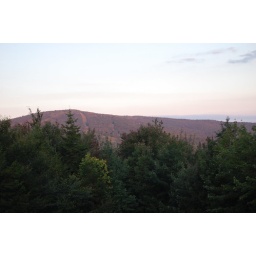
pink Glebe mountain early in the morning